Path to Nowhere

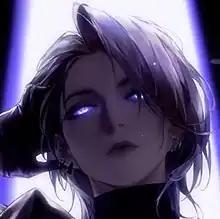

Path to Nowhere is a strategic role-playing game developed and published by Chinese developers Aisno Games on 27 October 2022.